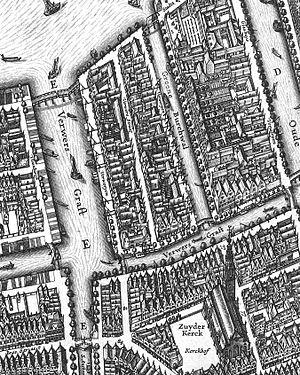
Gérard Blasius, est un anatomiste néerlandais, et l'un des tout premiers professeurs de médecine d'Amsterdam. Il compte au nombre des fondateurs de l'anatomie comparée. De 1649 à 1682 il a publié trente livres, dont treize éditions critiques d'autres médecins et une introduction à la médecine. Gérard Blasius n'hésita pas à usurper les découvertes d'autrui et reste célèbre pour la vive polémique qu'il dut engager avec son ex-étudiant Nicolas Sténon.